Irreligion in Africa

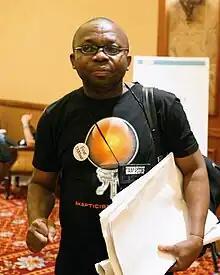
Prominent Nigerian atheist Leo Igwe

Irreligion in Africa, encompassing also atheism in Africa as well as agnosticism, secular humanism and general secularism, has been estimated at over tens of millions in various polls. While the predominant religions in Africa are Islam and Christianity, many groups and individuals still practice their traditional beliefs. Despite this the irreligious population is notable, especially in South Africa where 3.1% of the population describe themselves as irreligious, atheist or agnostic, and in Botswana, where 7.1% of the population describes themselves as non-religious.